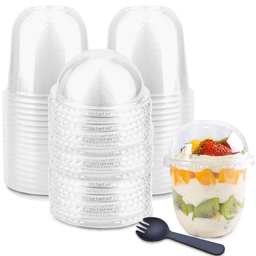
Label: plastic